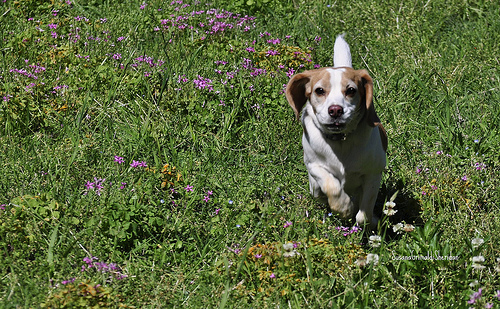
Breed: beagle